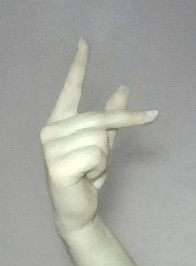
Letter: dha